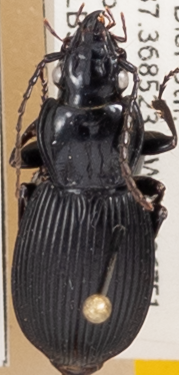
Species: Pterostichus lachrymosus
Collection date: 2021-08-10 04:00:00
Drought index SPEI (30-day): -2.09
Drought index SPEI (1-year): -0.058
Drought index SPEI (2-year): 1.01